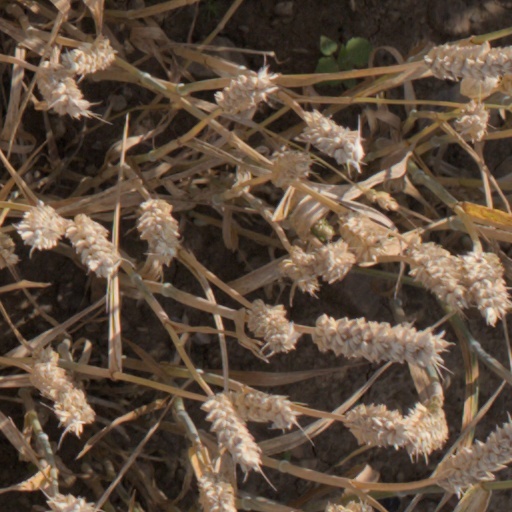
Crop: wheat